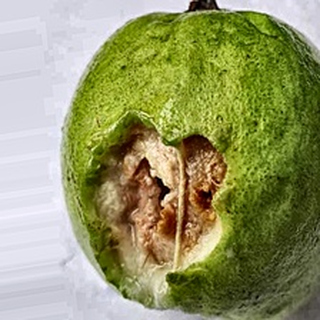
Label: guava_fruit_fly